Ås Station

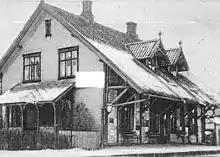
The station building in 1905

The station opened on 2 January 1879, and was designed by the Norwegian architect Peter Andreas Blix in Swiss chalet style. The Norwegian author Knut Hamsun wrote several letters at the station between 1897 and 1906. When the section between Ski and Moss Station was upgraded to double tracks in 1992, Ås Station received a major renovation. In 2000, a 16-year-old boy had huffed lighter gas at the station, and was found dead on the platform the next morning. On 25 October 2006, a cultural meeting place was established inside the station building, initiated by the association "Galleri Texas". The building is located in Brekkeveien 4, and houses a tiny café known as "Kafé Åsheim", an art gallery, and a small gift shop. The café serves local commuters riding to Oslo in the morning, as well as dining and lunch guests residing in the area around the station. In the weekends, there are sometimes arranged concerts with local bands and musicians.